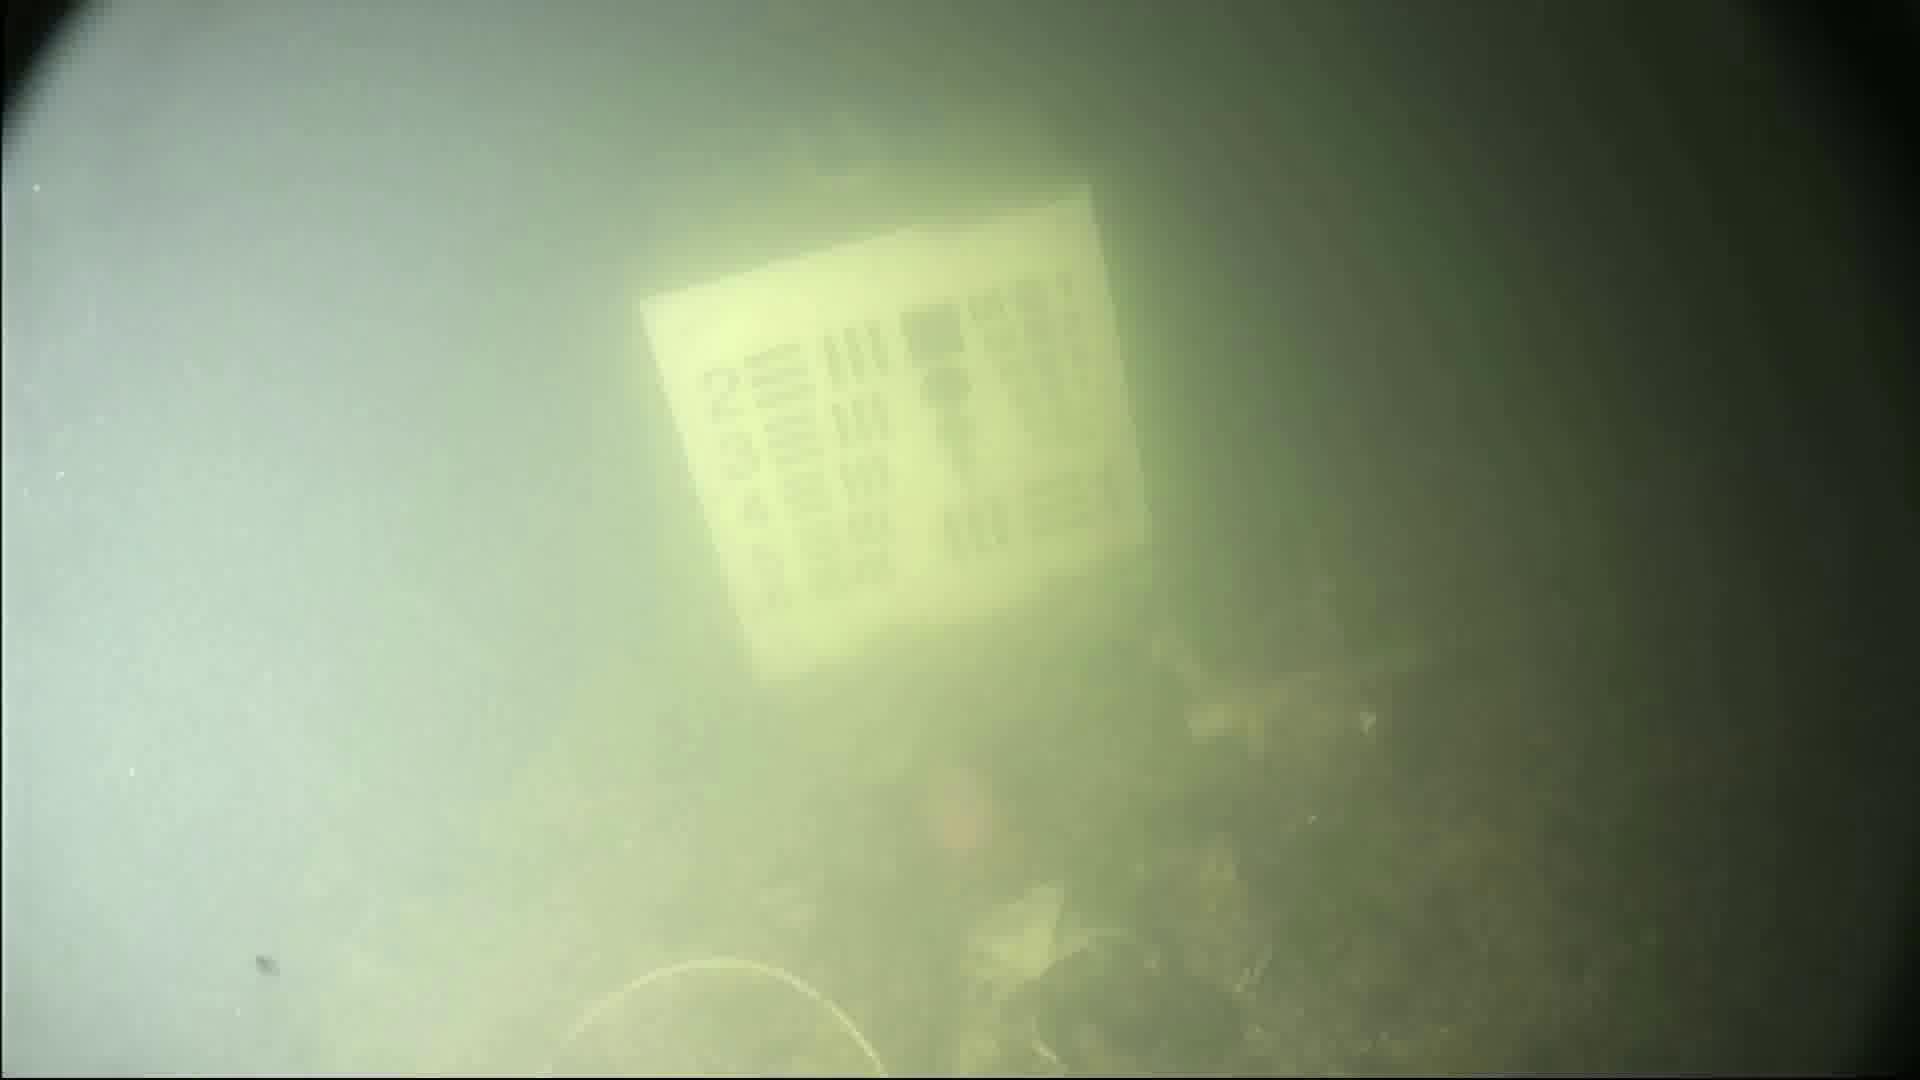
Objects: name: crab
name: fish